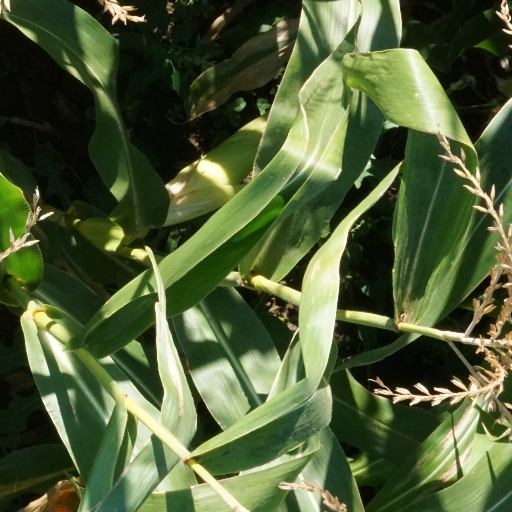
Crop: maize; corn